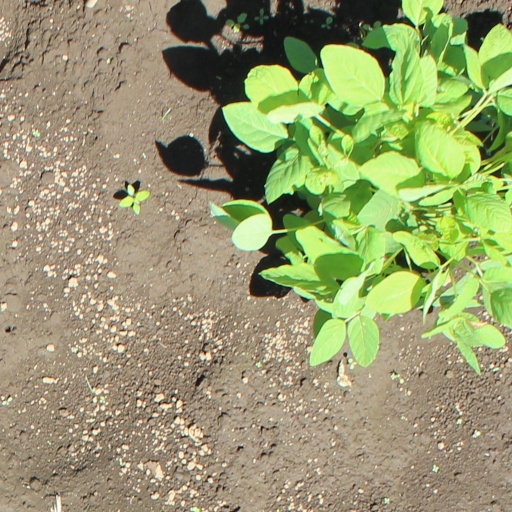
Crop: soybean